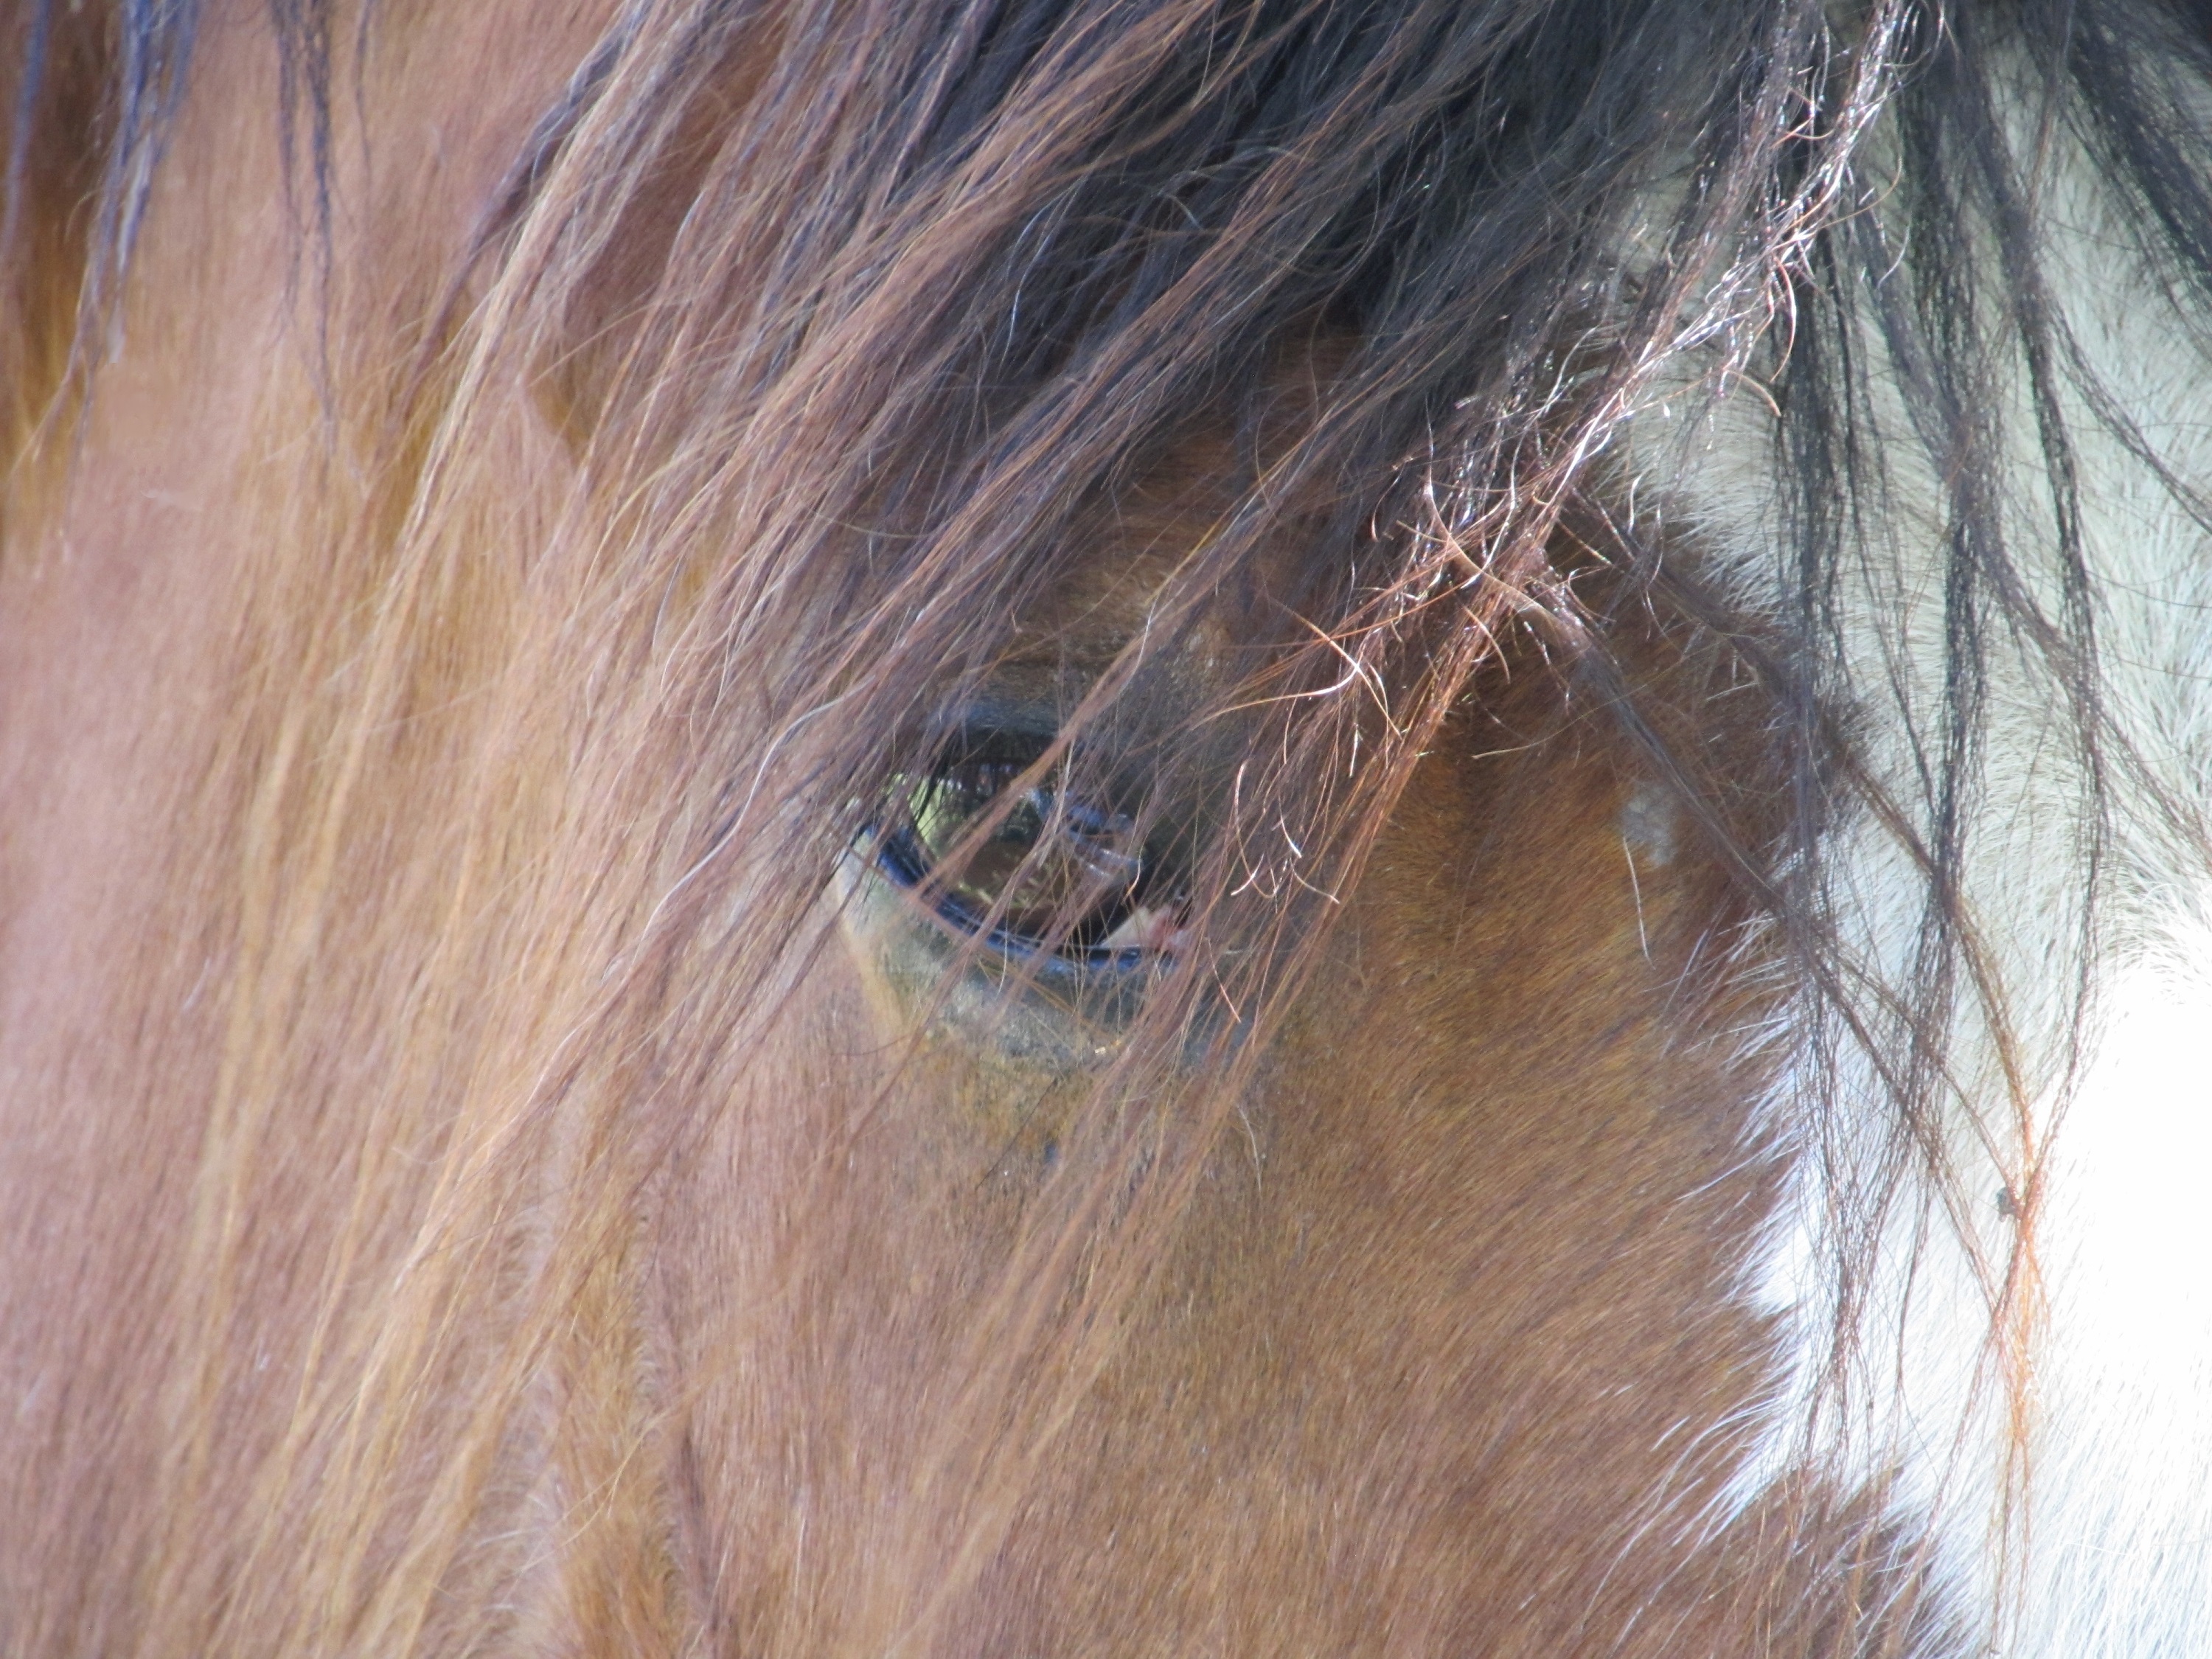
hair, animal, fur, portrait, color, livestock, horse, mane, blue, ear, hairstyle, close up, human body, equine, face, nose, eye, head, skin, domestic, organ, purebred, clydesdale, horse like mammal